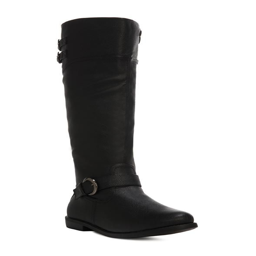
the boot will help you ride fashionably through fall .